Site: brandenburg
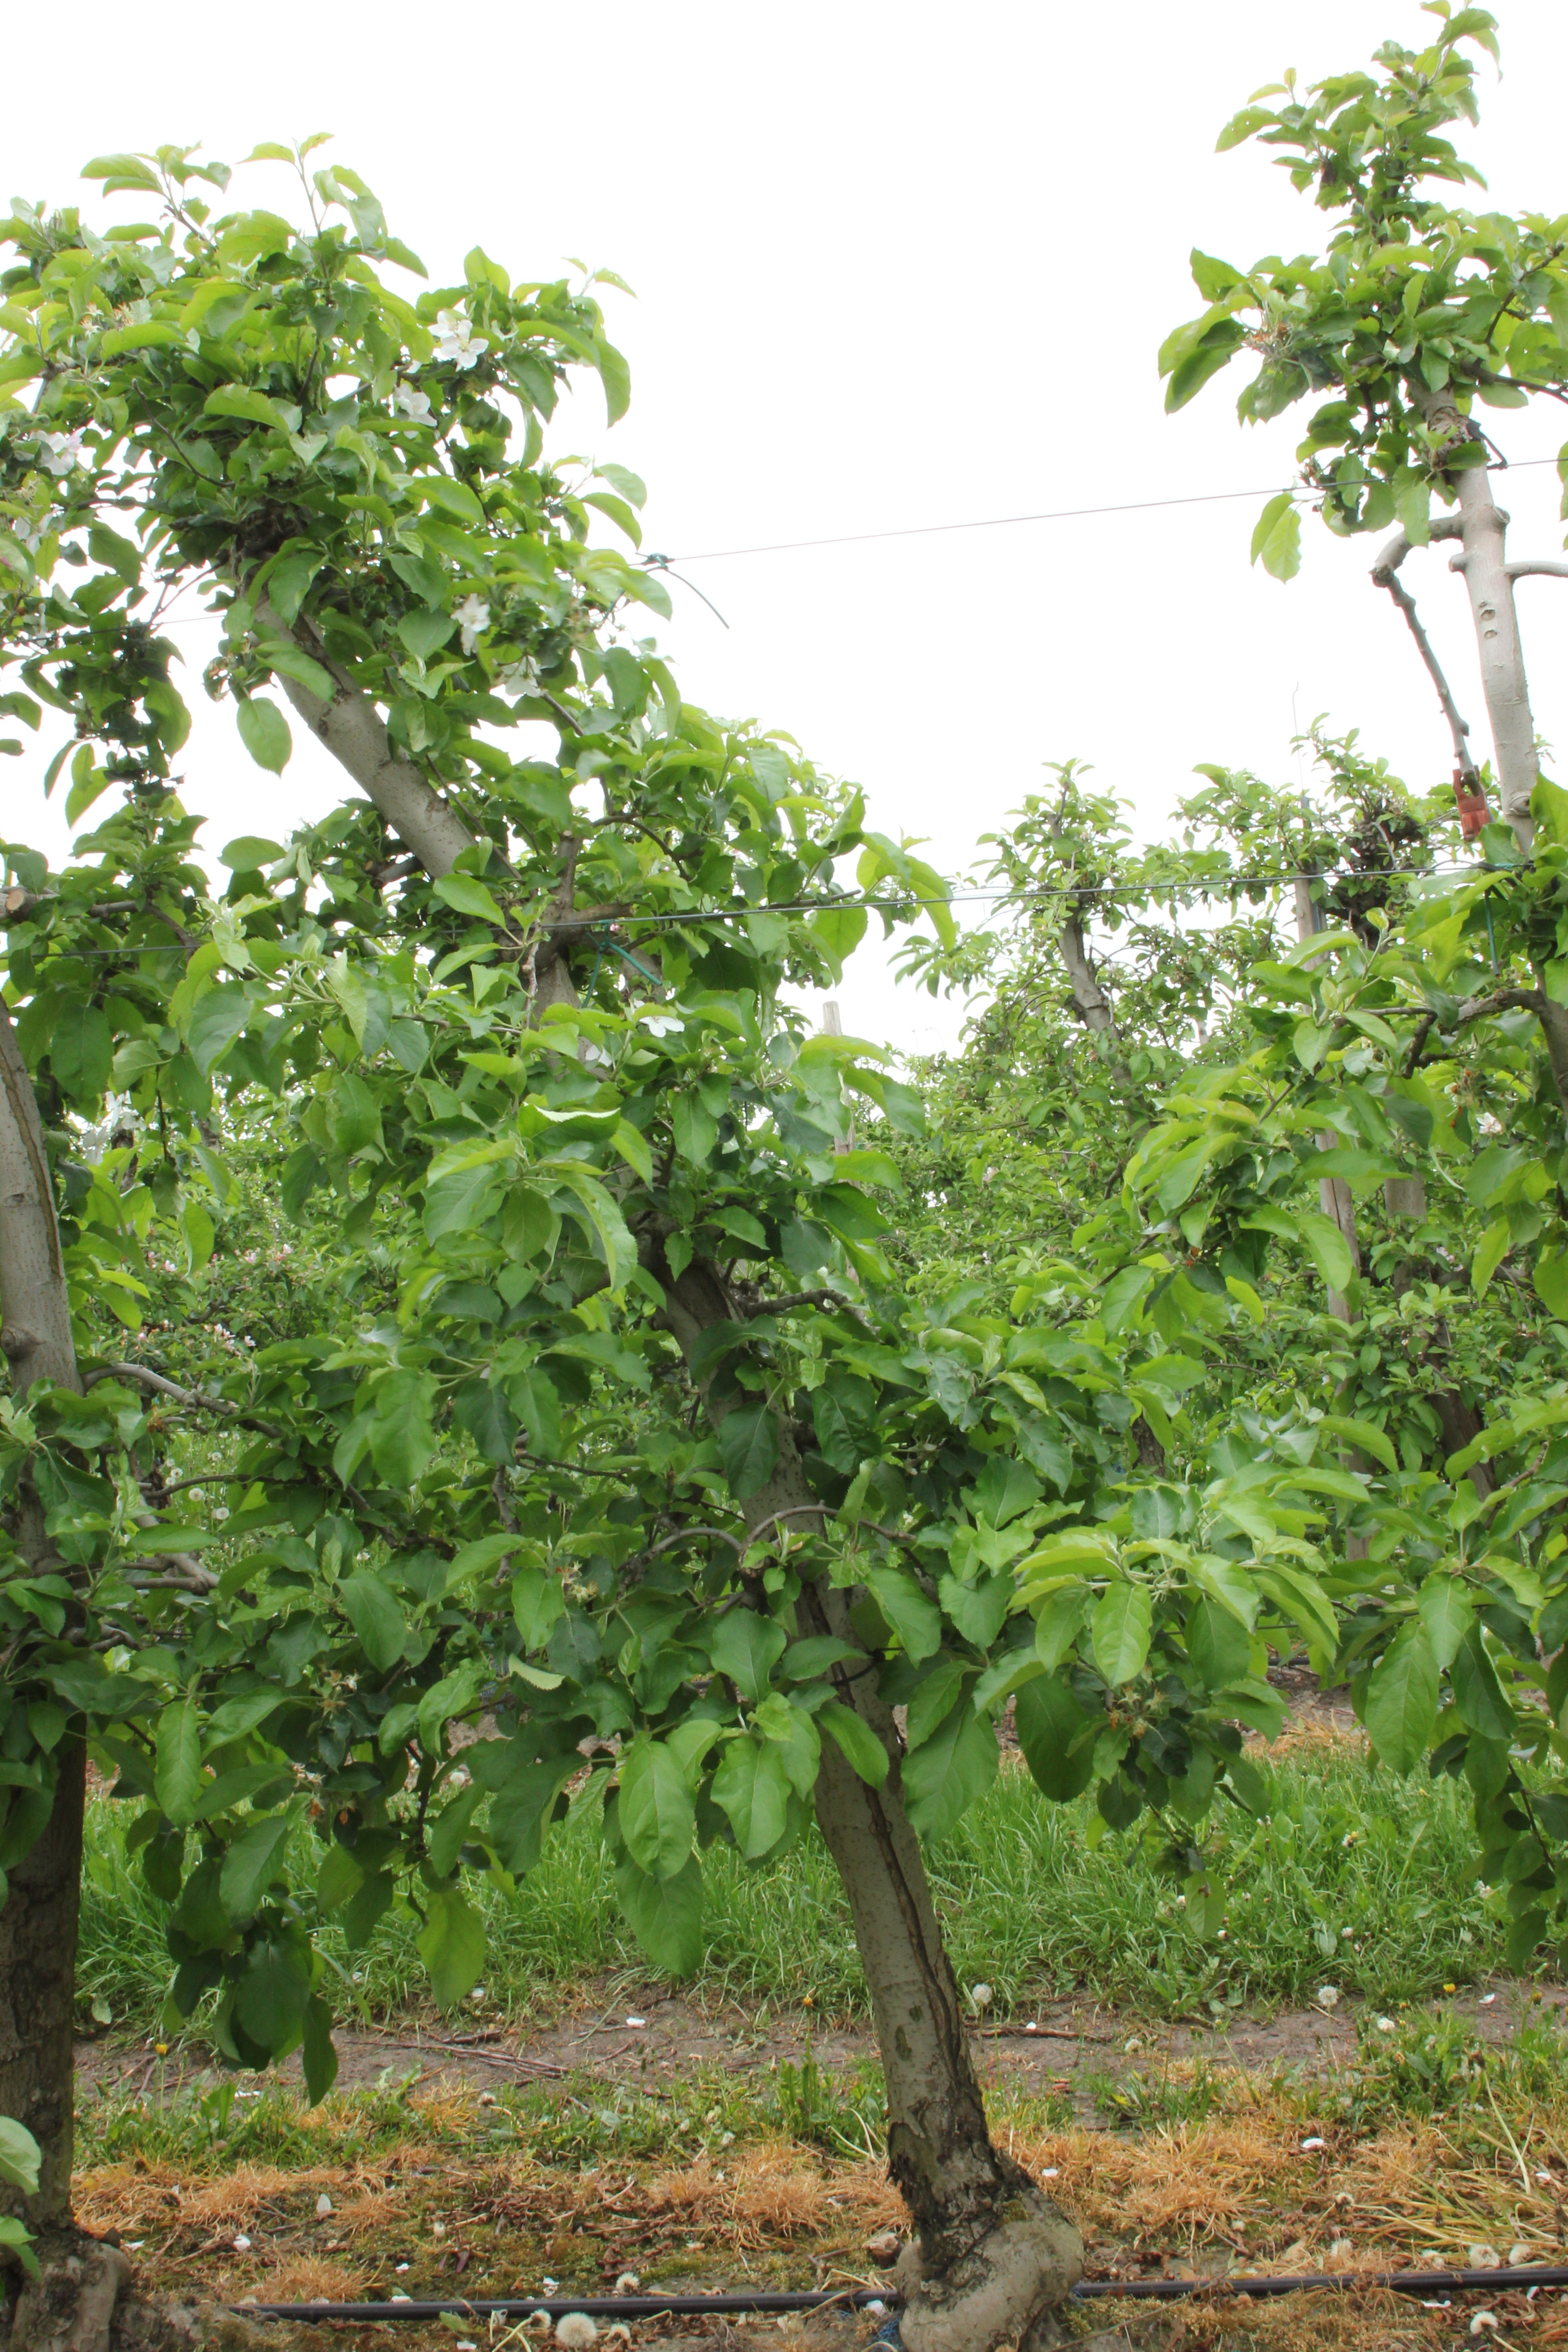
Growth stage (BBCH 67): Flowering